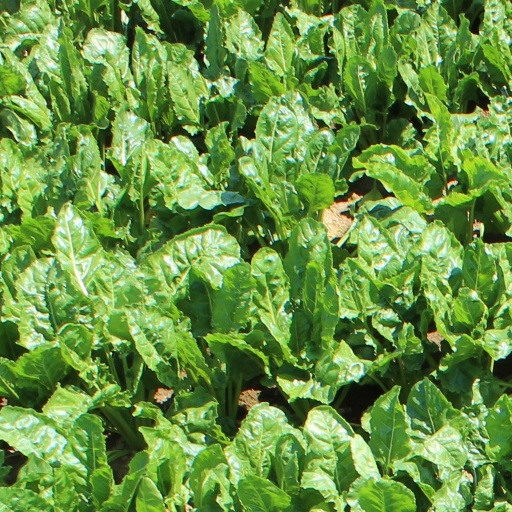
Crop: sugar beet